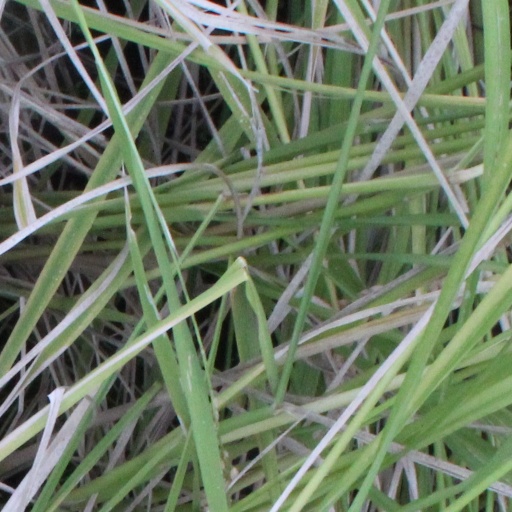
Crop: rice